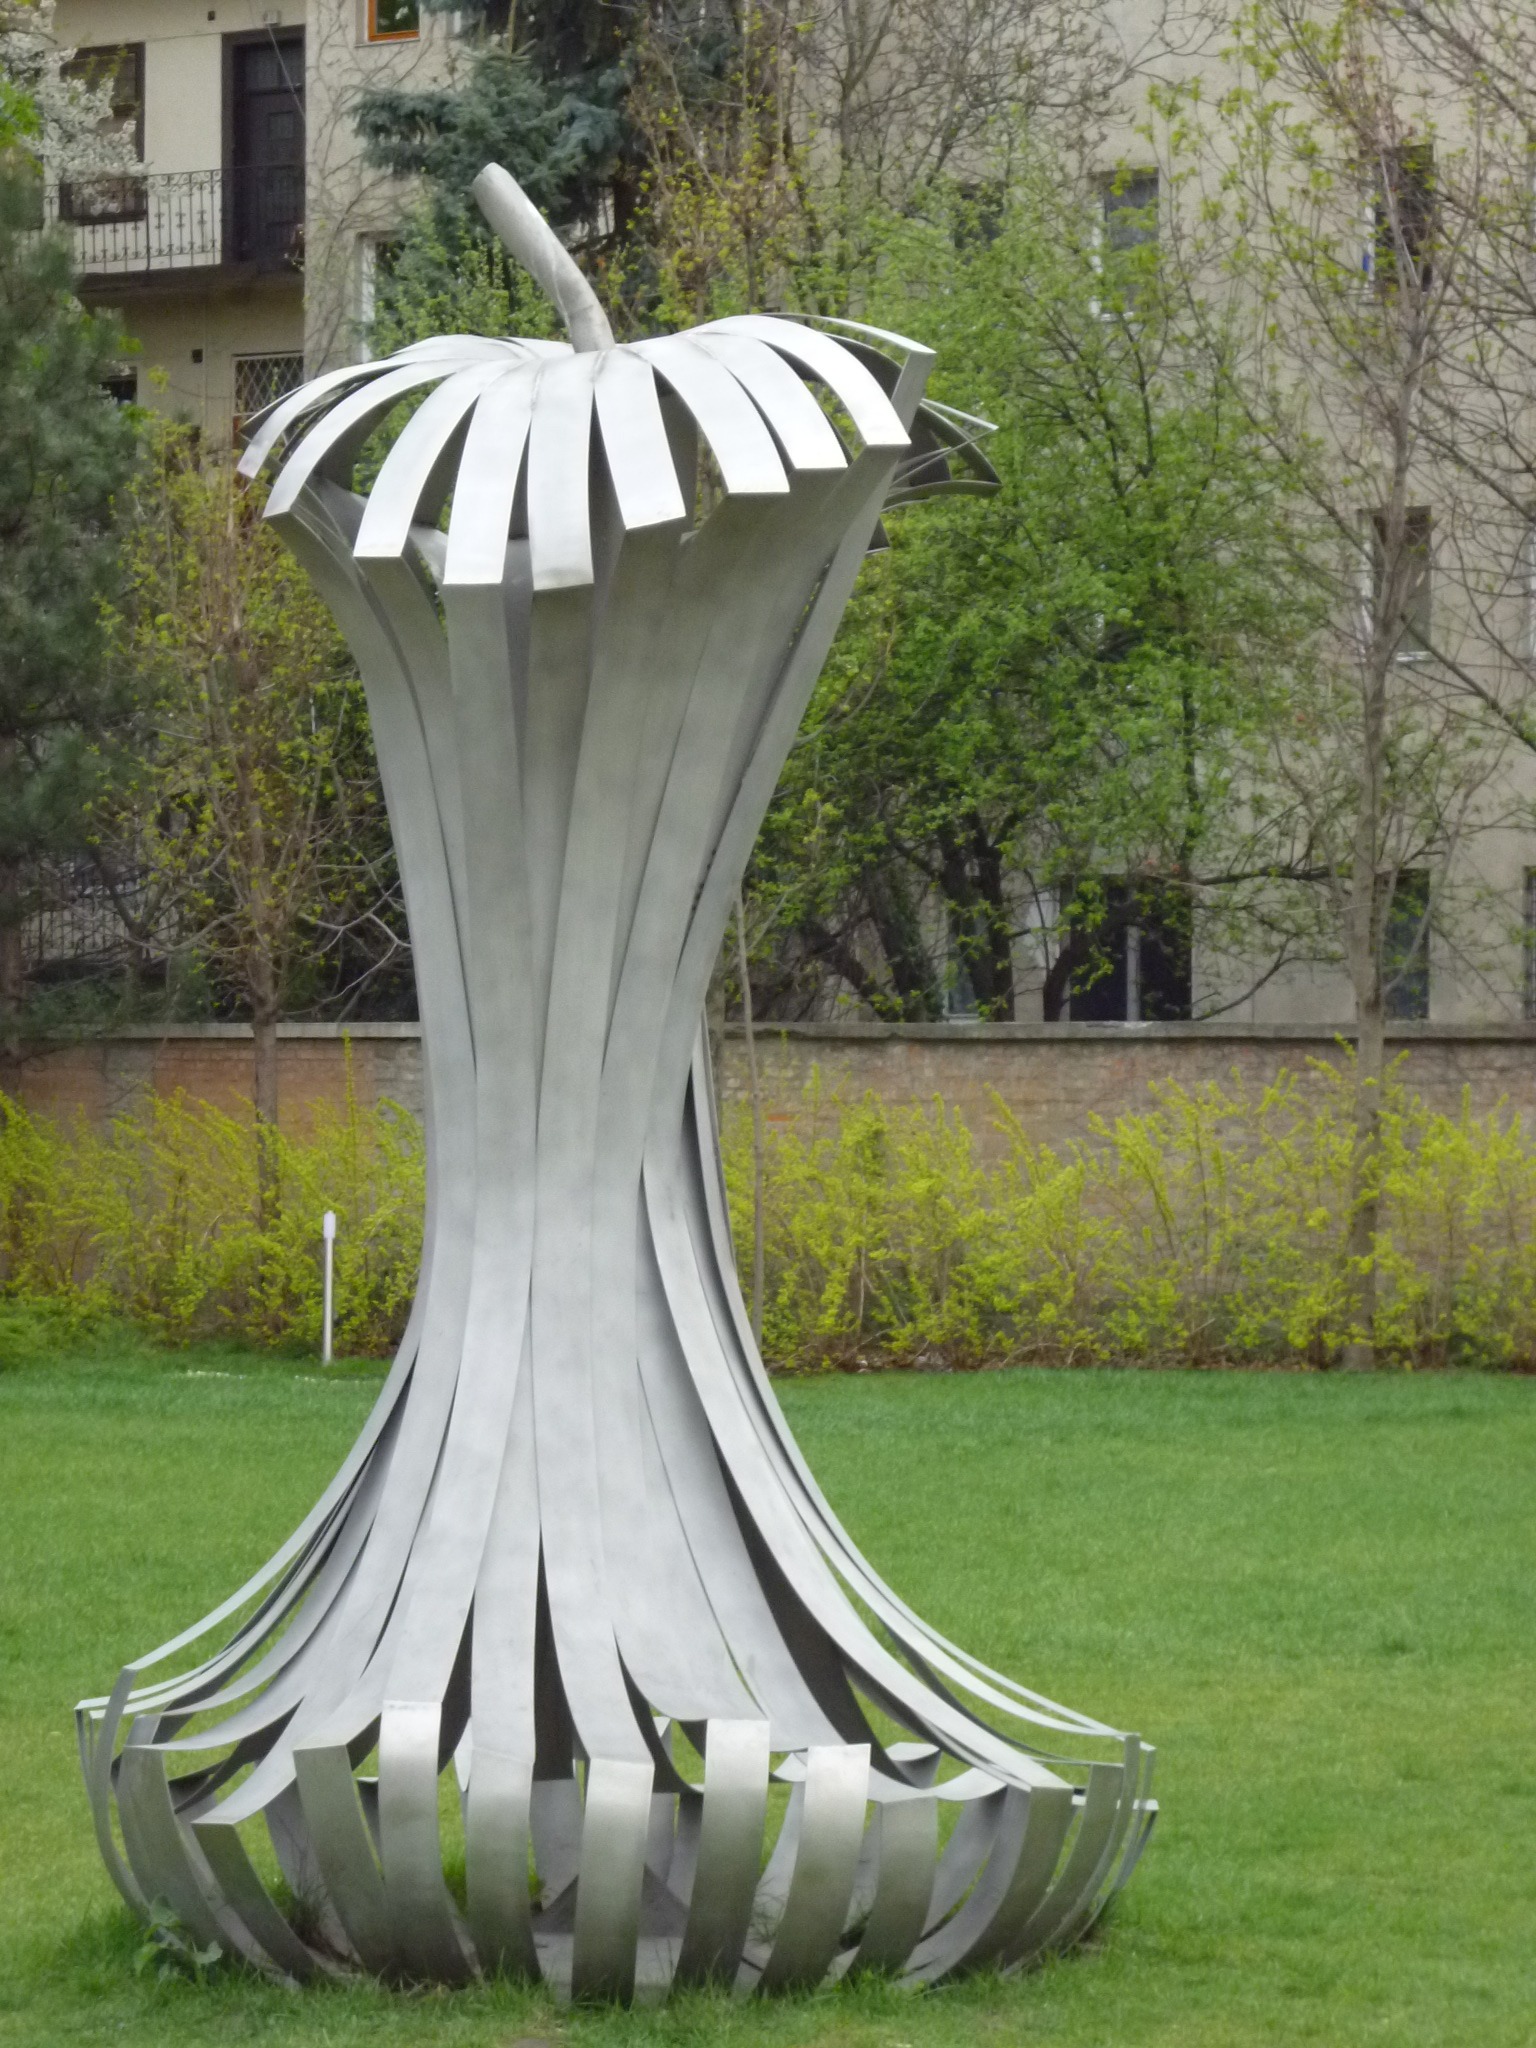
apple, structure, column, park, metal, furniture, garden, lighting, cob, sculpture, art, disk, water feature, man made object, outdoor structure